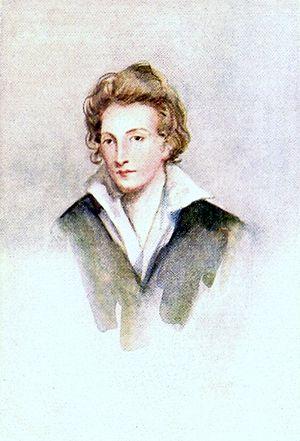
Robert Browning, né à Camberwell, Surrey, le 7 mai 1812 et mort à Venise le 12 décembre 1889, est un poète et dramaturge britannique, reconnu comme l'un des deux plus grands créateurs poétiques de l'Angleterre victorienne, l'égal, quoique dans un style tout différent, de Tennyson.
George Gordon Byron, 6ᵉ baron Byron, généralement appelé Lord Byron [lɔːd ˈbaɪɹən], est un poète britannique, né le 22 janvier 1788 à Londres et mort le 19 avril 1824 à Missolonghi, en Grèce, alors sous domination ottomane. Il est l'un des plus illustres poètes de l'histoire littéraire de langue anglaise. Bien que classique par le goût, il représente l'une des grandes figures du romantisme de langue anglaise, avec Robert Southey, Wordsworth, Coleridge, Percy Bysshe Shelley et Keats.